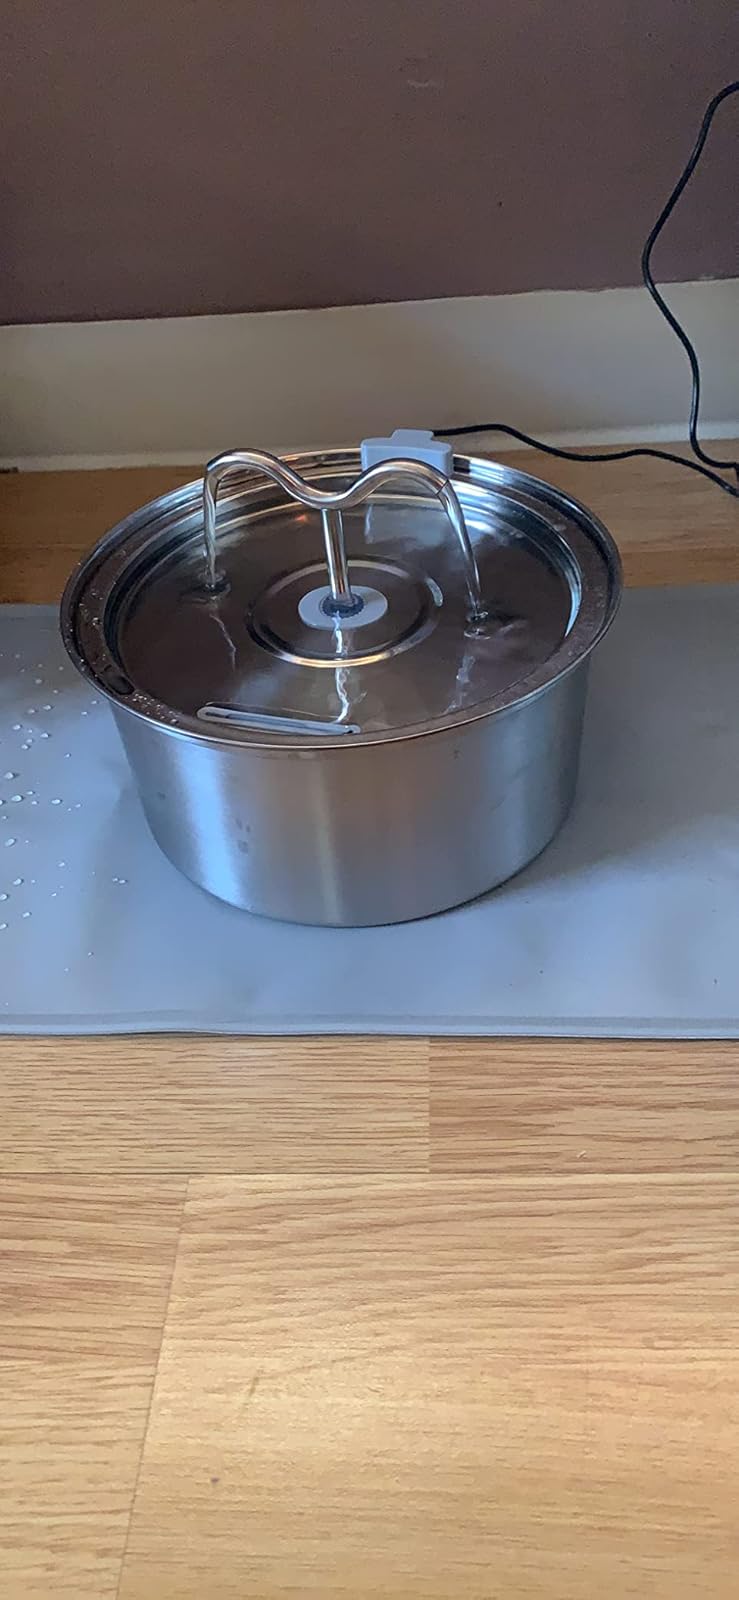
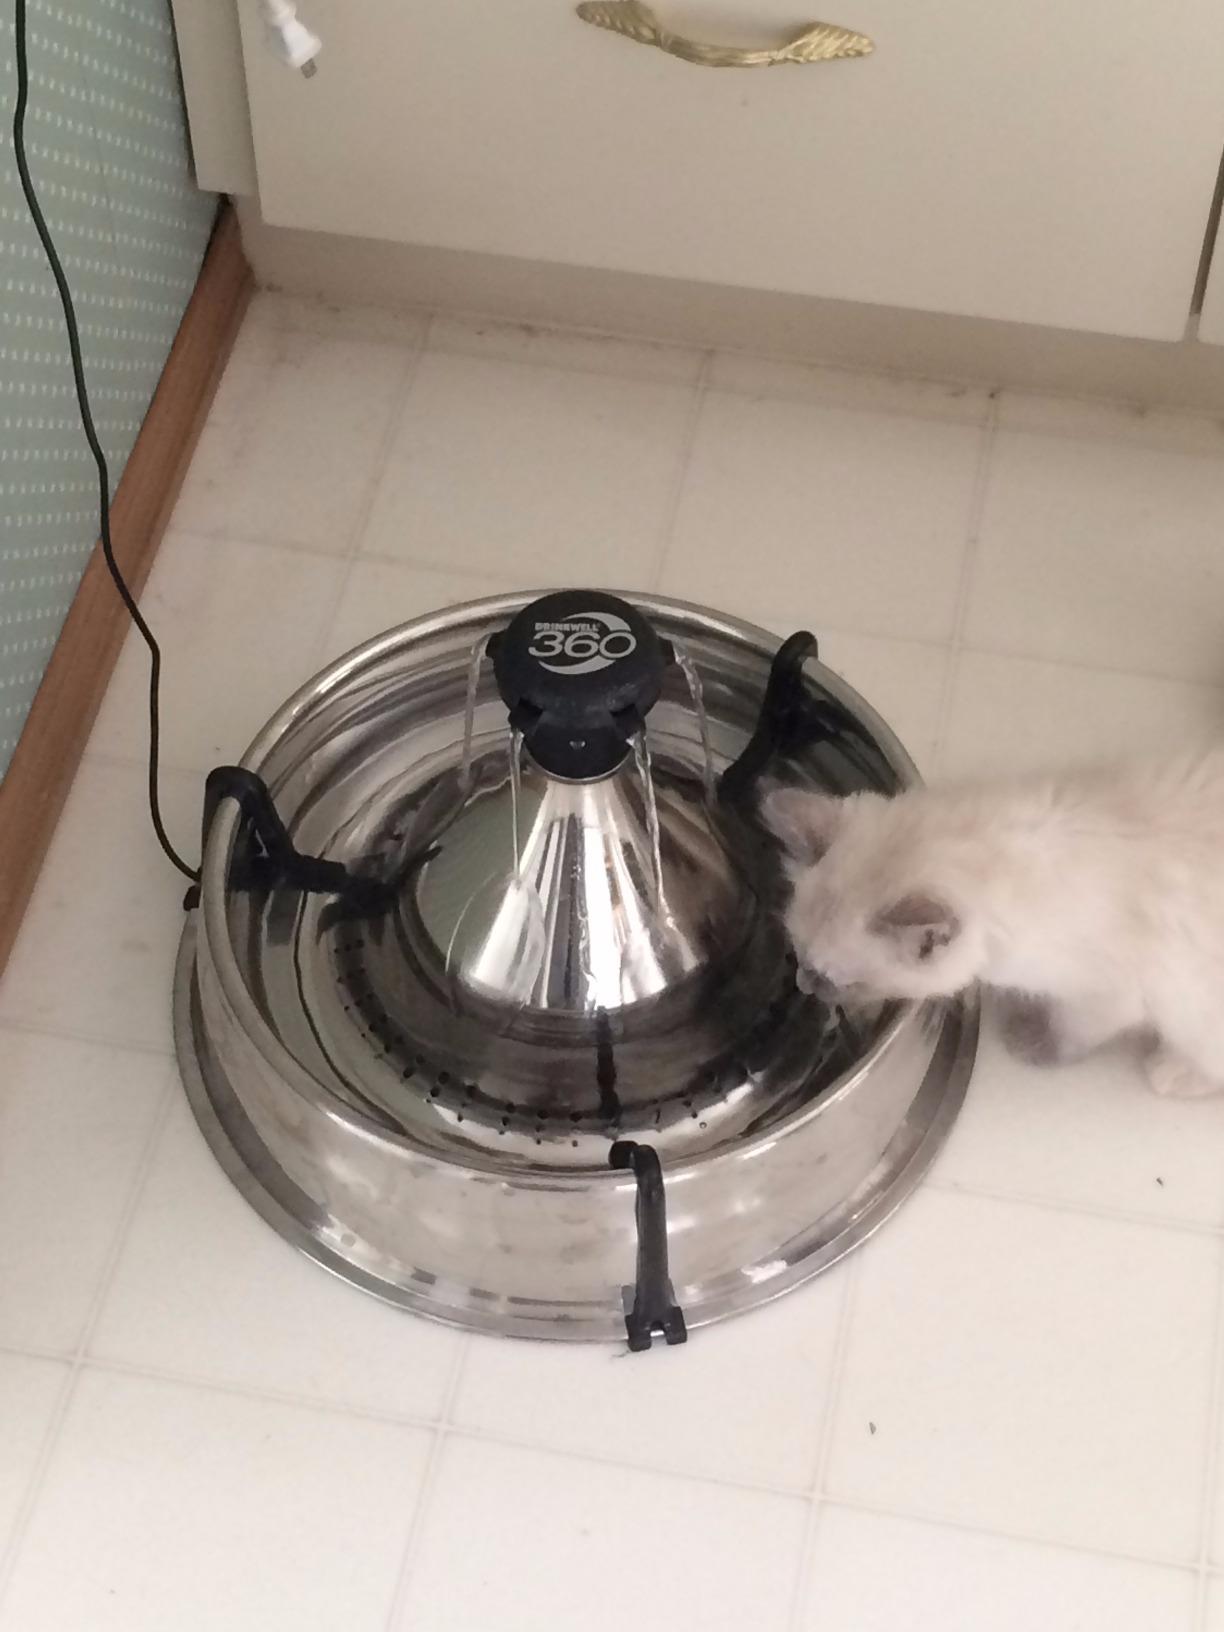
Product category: items_bowl
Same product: no